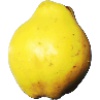
Label: quince